Angels from Hell

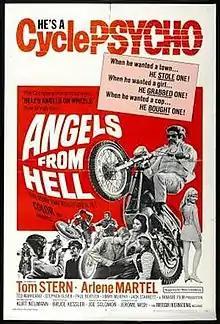
Theatrical release poster

Angels from Hell is a 1968 biker film directed by Bruce Kessler and starring Tom Stern and Arlene Martel. It was the first film produced by Joe Solomon's Fanfare Films, a firm Solomon had created with the profits from three previous biker films. The film was shot in Bakersfield, California. The screenplay was written by Jerome Wish, and the film used music by The Peanut Butter Conspiracy and The Lollipop Shoppe. Sonny Barger, president of the Oakland, California chapter of the Hells Angels, is credited as story consultant.